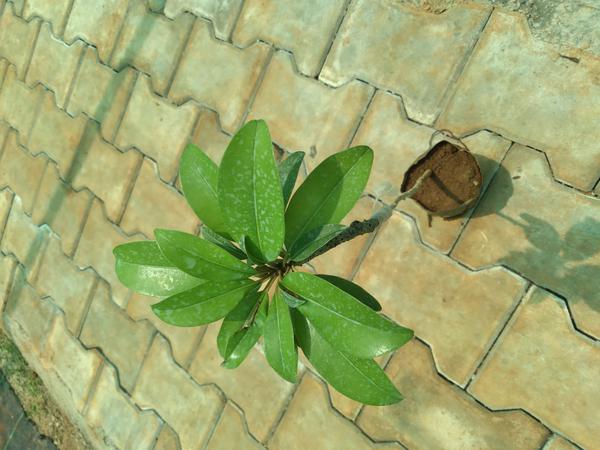
Plant: Sapota